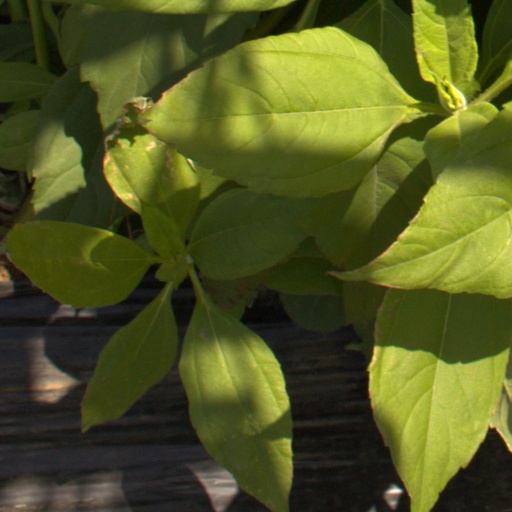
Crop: Jerusalem artichoke